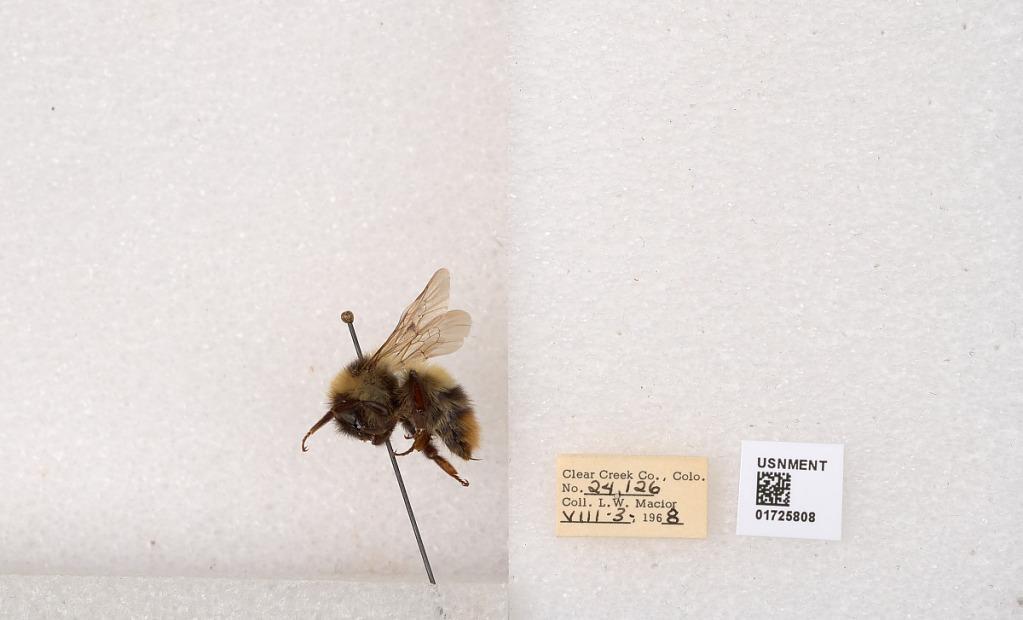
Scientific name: Bombus kirbyellus
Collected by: L. Macior
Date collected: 1968-8-3
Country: United States
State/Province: Colorado
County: Clear Creek
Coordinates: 39.6891, -105.644